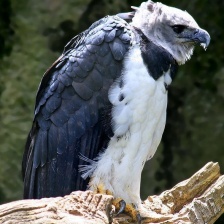
Species: HARPY EAGLE
Scientific name: HARPIA HARPYJA